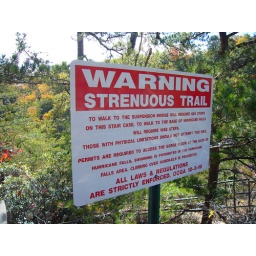
On the road down, I laughed. On the road back, I took a moment to recognize this sign in silence.